Answer in natural language. How many Sofas are visible in the scene? Choose between the following options: 2, 0, 3, 1 or 4
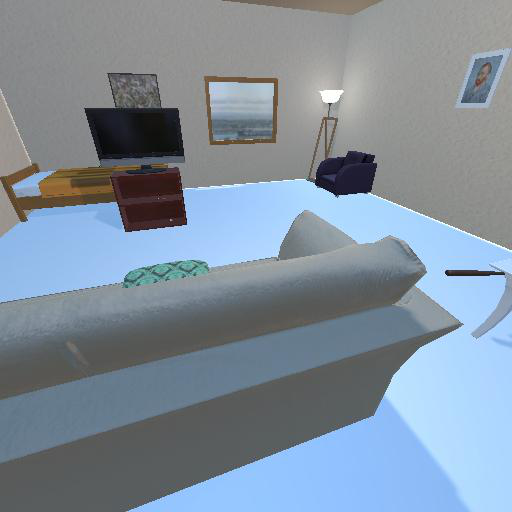
<answer>1</answer>